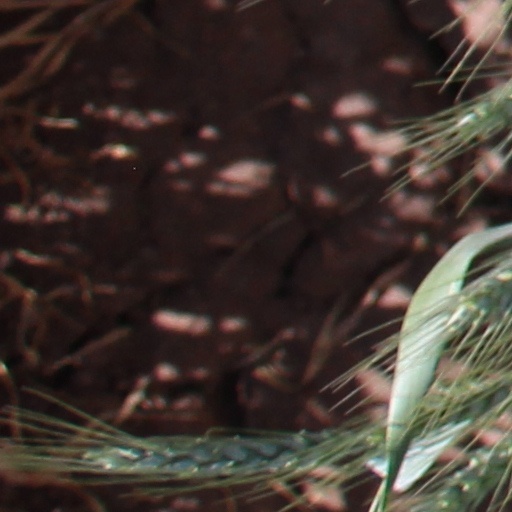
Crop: wheat